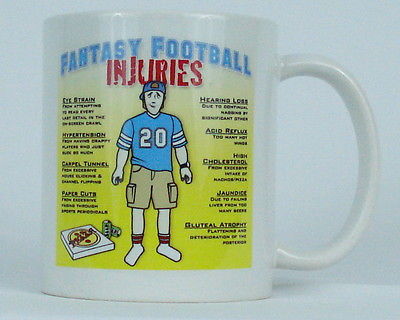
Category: mug